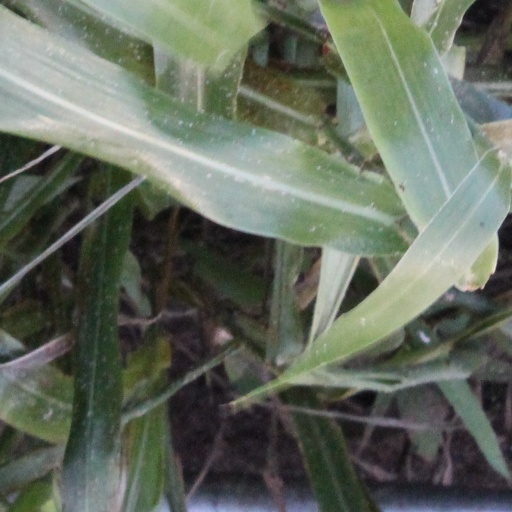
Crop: sorghum